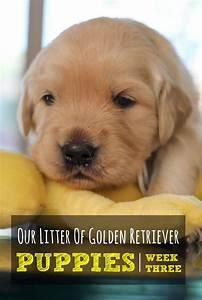
dog